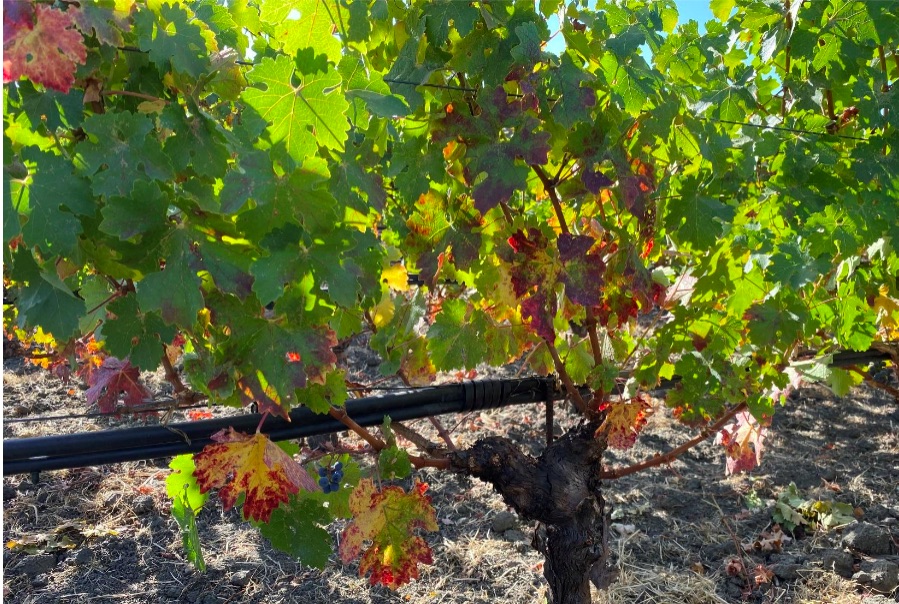
Label: Red Blotch